Jeremiah Milbank

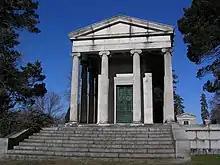
Milbank mausoleum in Putnam Cemetery

Milbank was born April 18, 1818, at 51/2 Bancker Street, New York City, the eleventh child of Samuel Milbank (1775–1853) and Elizabeth Wall Milbank. He married Elizabeth Lake (1827–1891), the daughter of banker Joseph Lake of New York and Greenwich, CT on May 11, 1847. At the time of his death on June 1, 1884, his fortune was estimated at $32 million, one-half of which he bequeathed to his son Joseph and the remainder to his daughter Elizabeth Milbank Anderson (Mrs. Abraham Archibald Anderson) and his granddaughter, Eleanor Milbank Anderson (1878–1959). His grandson Jeremiah Milbank was a close friend of Herbert Hoover and a prominent philanthropist for people with disabilities. Milbank was buried in Greenwood Cemetery, Brooklyn and in 1917 interred in the Milbank Mausoleum, Putnam Cemetery, Greenwich, Connecticut.